Breastmilk medicine

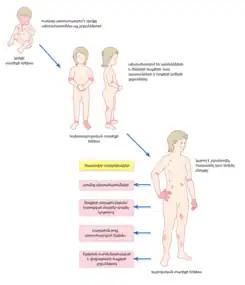
Diagram showing atopic eczema pattern in patients of different age.

Atopic eczema is an inflammatory disorder that occurs in the outermost skin layer called the epidermis. This skin disorder affects 50% of infants in the first year after birth. Infants suffering from atopic eczema are characterized by intense itching, redness, and crusting in their skin. Skin thickening may result in chronic or sub-acute patients due to scratching and fissuring over time.